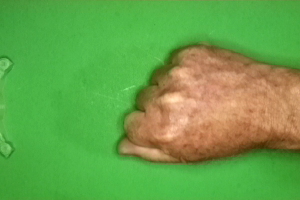
Label: rock